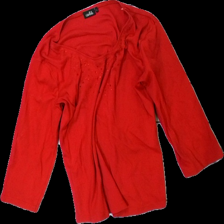
View: front
Type: Sweater
Category: Ladies
Brand: Isolde
Colors: Red
Material: 100% cotton
Cut: C-collar
Size: L
Season: All
Stains: Minor
Damage: stained
Damage location: middle left
Damage 2: stained
Damage 2 location: top center
Damage 3: stained
Damage 3 location: bottom center
Price range: <50
Recommended usage: Export
Comment: washed out